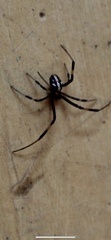
Species: Lactrodectus_hesperus